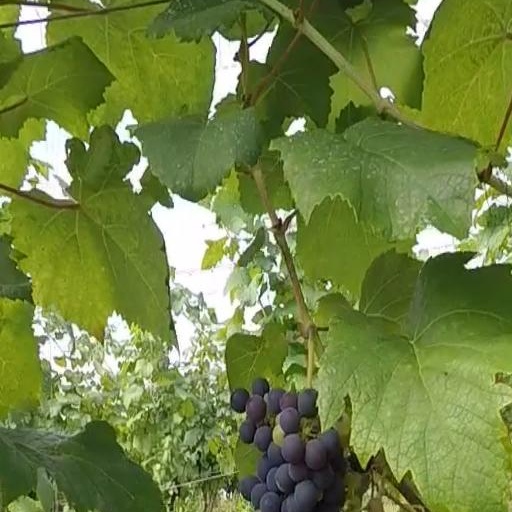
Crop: grape